Poverty

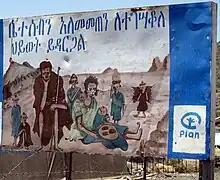
A family planning placard in Ethiopia. It shows some negative effects of having too many children.

The poor tend to pay more for access to utilities and ensuring the availability of water, sanitation, energy, and telecommunication services such as broadband internet service help in reducing poverty in general.